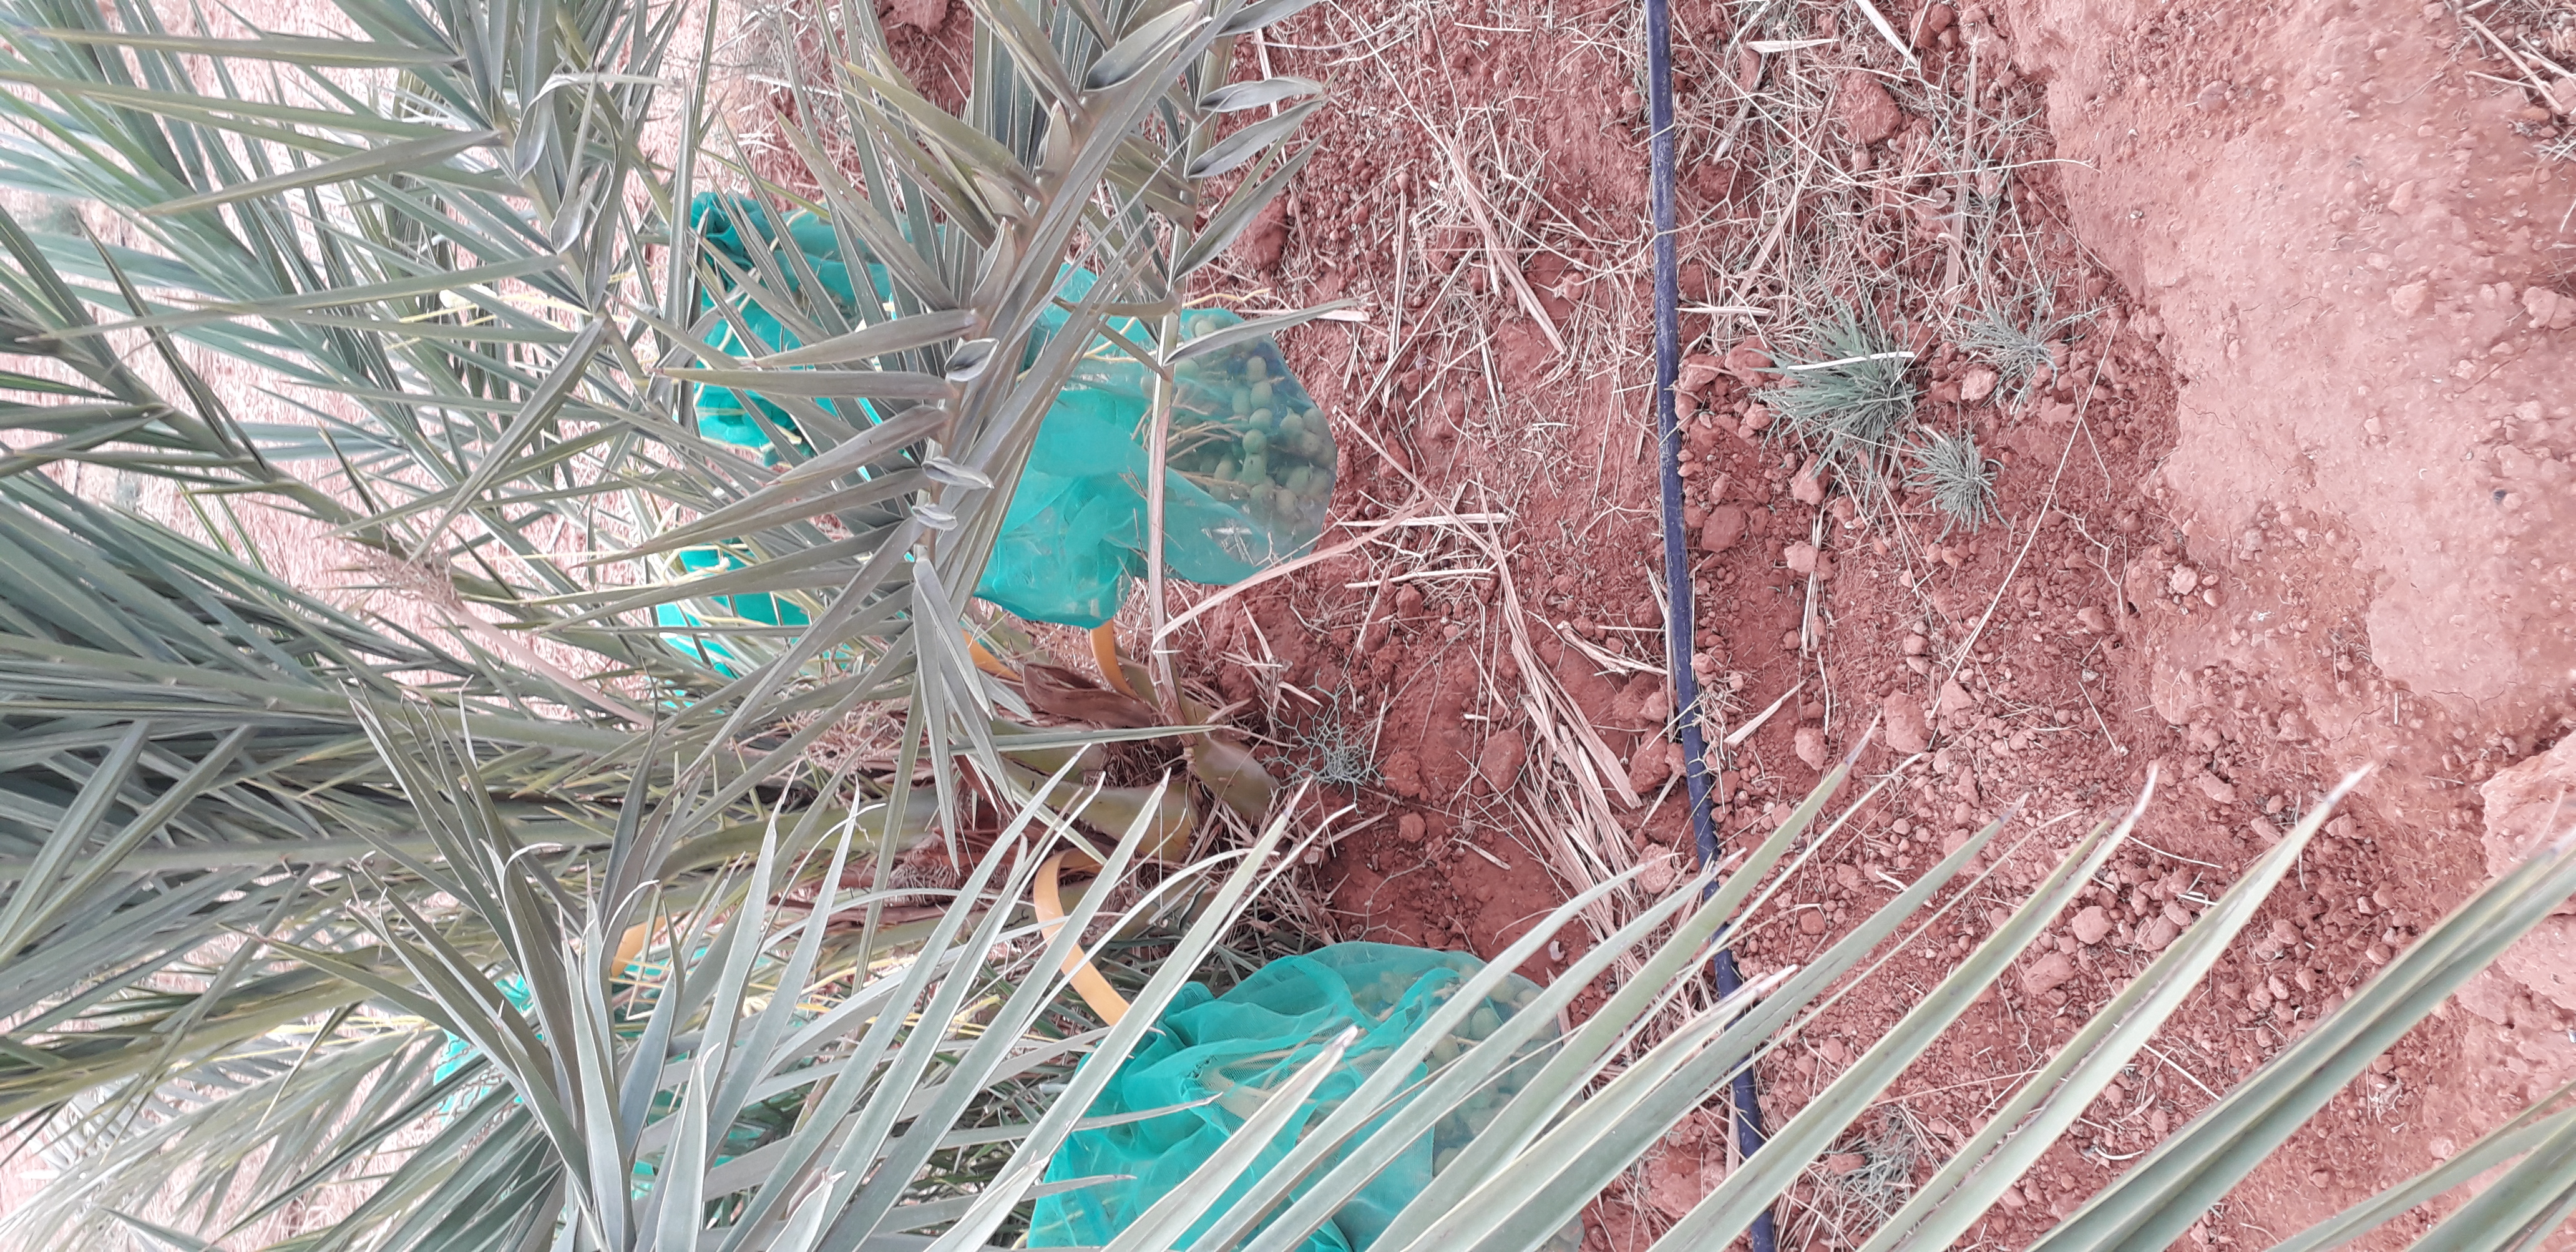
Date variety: kholt